William F. Schulz

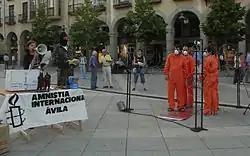
Protest against human rights violation at Guantánamo Bay prison (June 2006)

The events of the September 11 attacks, and the subsequent expansion of the United States counter-terrorism efforts were the subject of his 2003 book "Tainted Legacy: 9/11 and the Ruin of Human Rights" which finds him criticizing both the government's use of torture, which he credits with inspiring terrorists, as well as some of his human rights activist colleagues for failing to frame terrorism and genocide as a human rights issues.